Elasticity coefficient

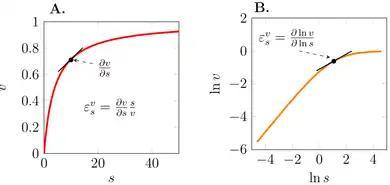

where formula_19 is the forward formula_20, formula_21 the forward formula_22, formula_23 the equilibrium constant and formula_24 the reverse formula_25, two elasticity coefficients can be calculated, one with respect to substrate, S, and another with respect to product, P. Thus: